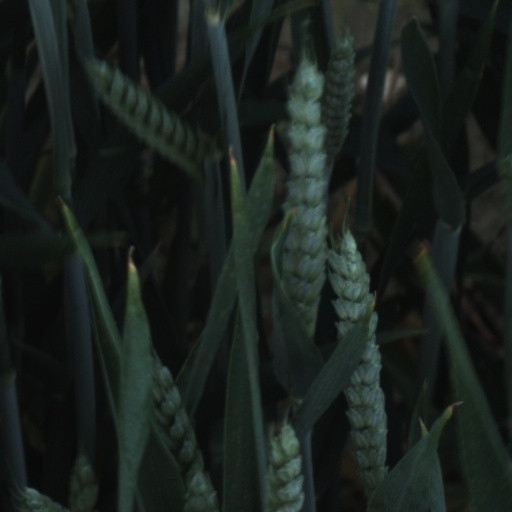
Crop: wheat